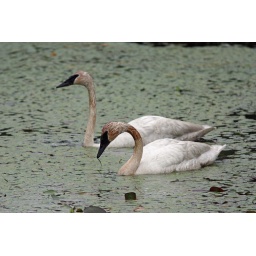
Iron in the water leads to the very rusty color on their necks